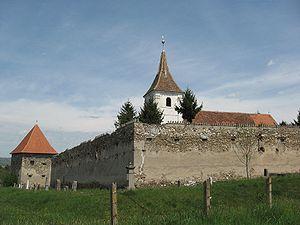
Aita Mare est une commune roumaine du județ de Covasna, en Transylvanie dans le Pays sicule. La population majoritaire d'Aita Mare fait partie de la communauté ethnique des Sicules de Transylvanie.
Voici la liste des localités transylvaines saxonnes et sicules où l'on trouve des églises fortifiées.
Les églises fortifiées de Transylvanie sont spécifiques aux villages saxons et sicules situés dans le sud-est de la Transylvanie. Autrefois au nombre d'environ 300, les églises fortifiées de Transylvanie ont joué un rôle à la fois religieux et militaire pendant plus de cinq siècles. Comptant environ 150 édifices au début du XXIᵉ siècle, les églises fortifiées de Transylvanie se trouvent au cœur de l'un des plus denses systèmes de fortifications médiévales bien préservées du continent européen.